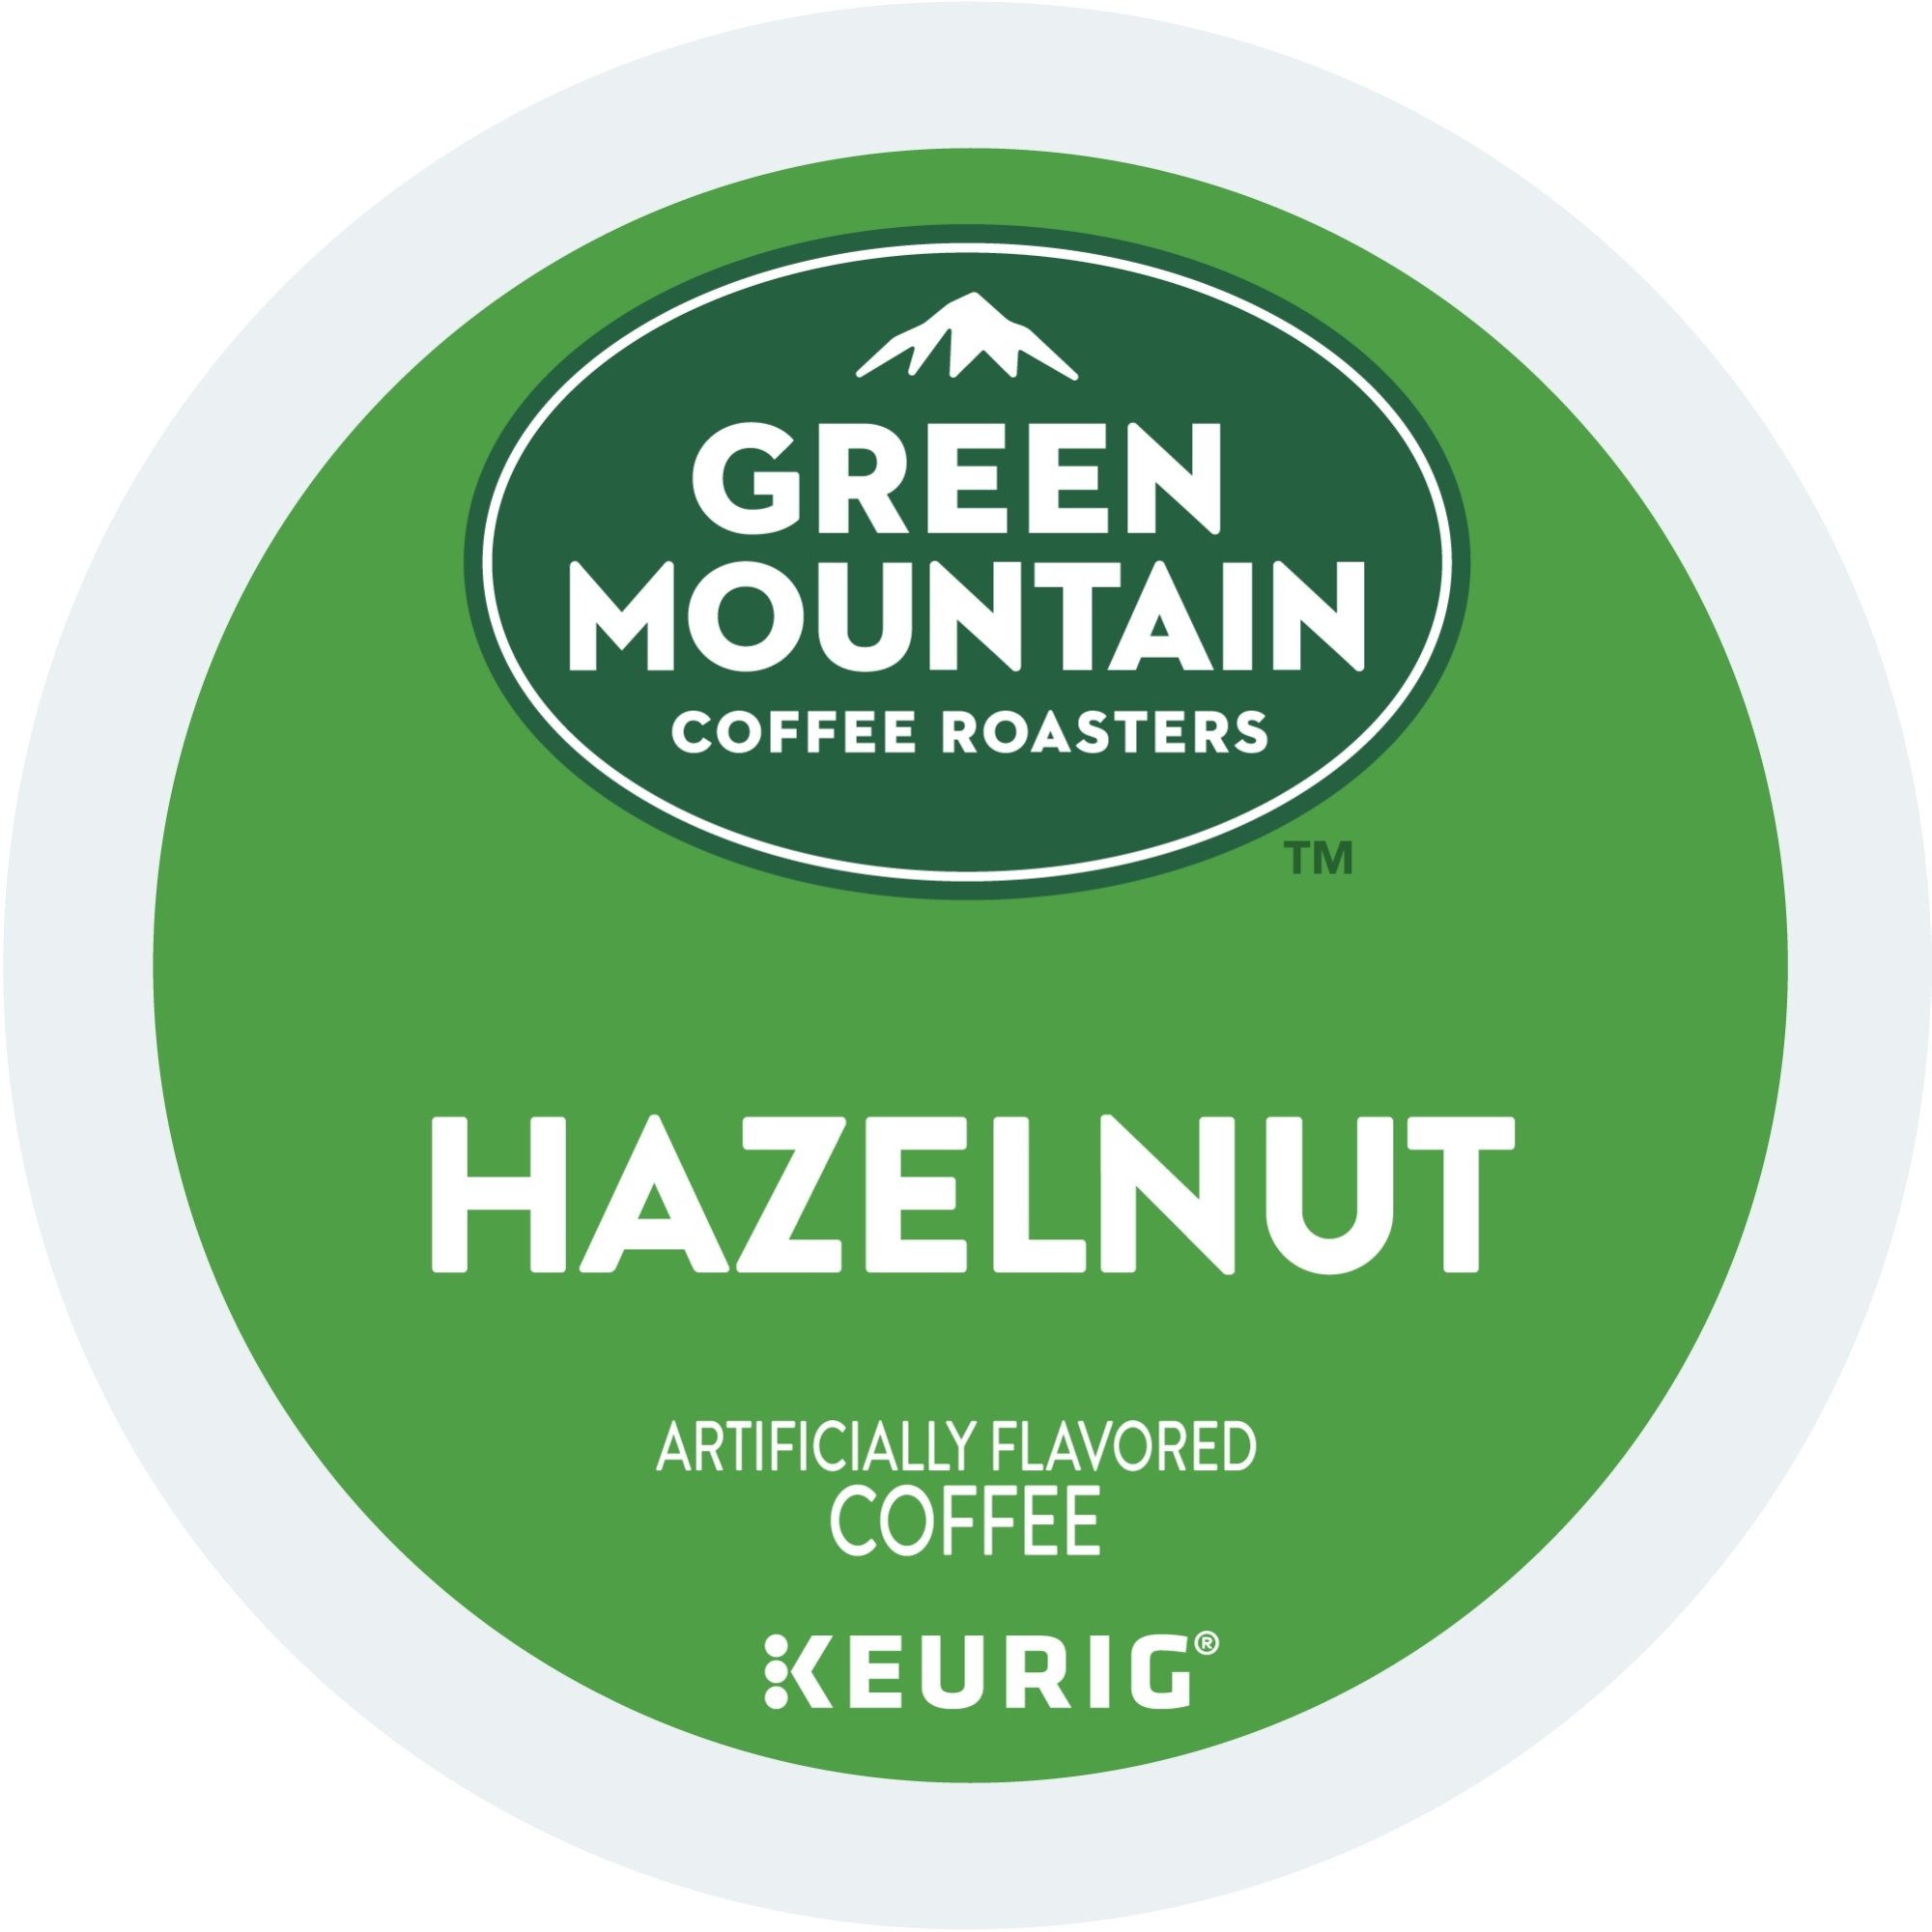
Item Name: Green Mountain Coffee Roasters Hazelnut Keurig Single-Serve K-Cup Pods, 12 Count
Bullet Point 1: NEW look, same great taste!
Bullet Point 2: Buttery and sweet with the rich flavor of warm, roasted nuts.
Bullet Point 3: Certified Orthodox Union Kosher (U)
Bullet Point 4: Ensure high-quality coffee every time with pods specially designed to work in Keurig coffee makers
Value: 12.0
Unit: Count

Price: 9.985